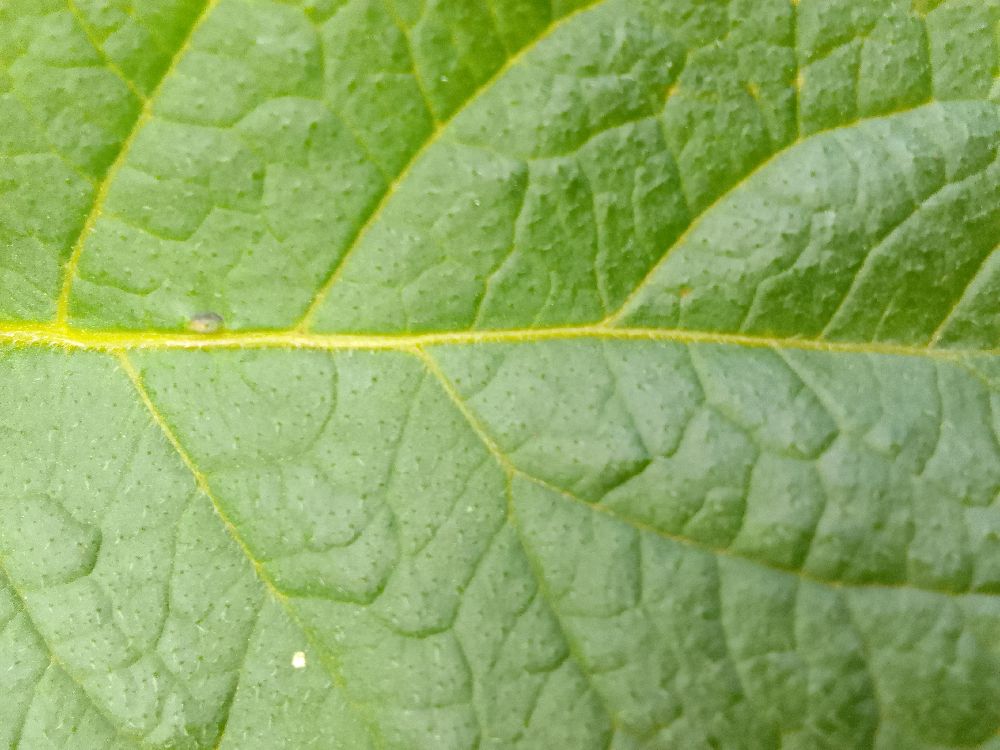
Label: Healthy